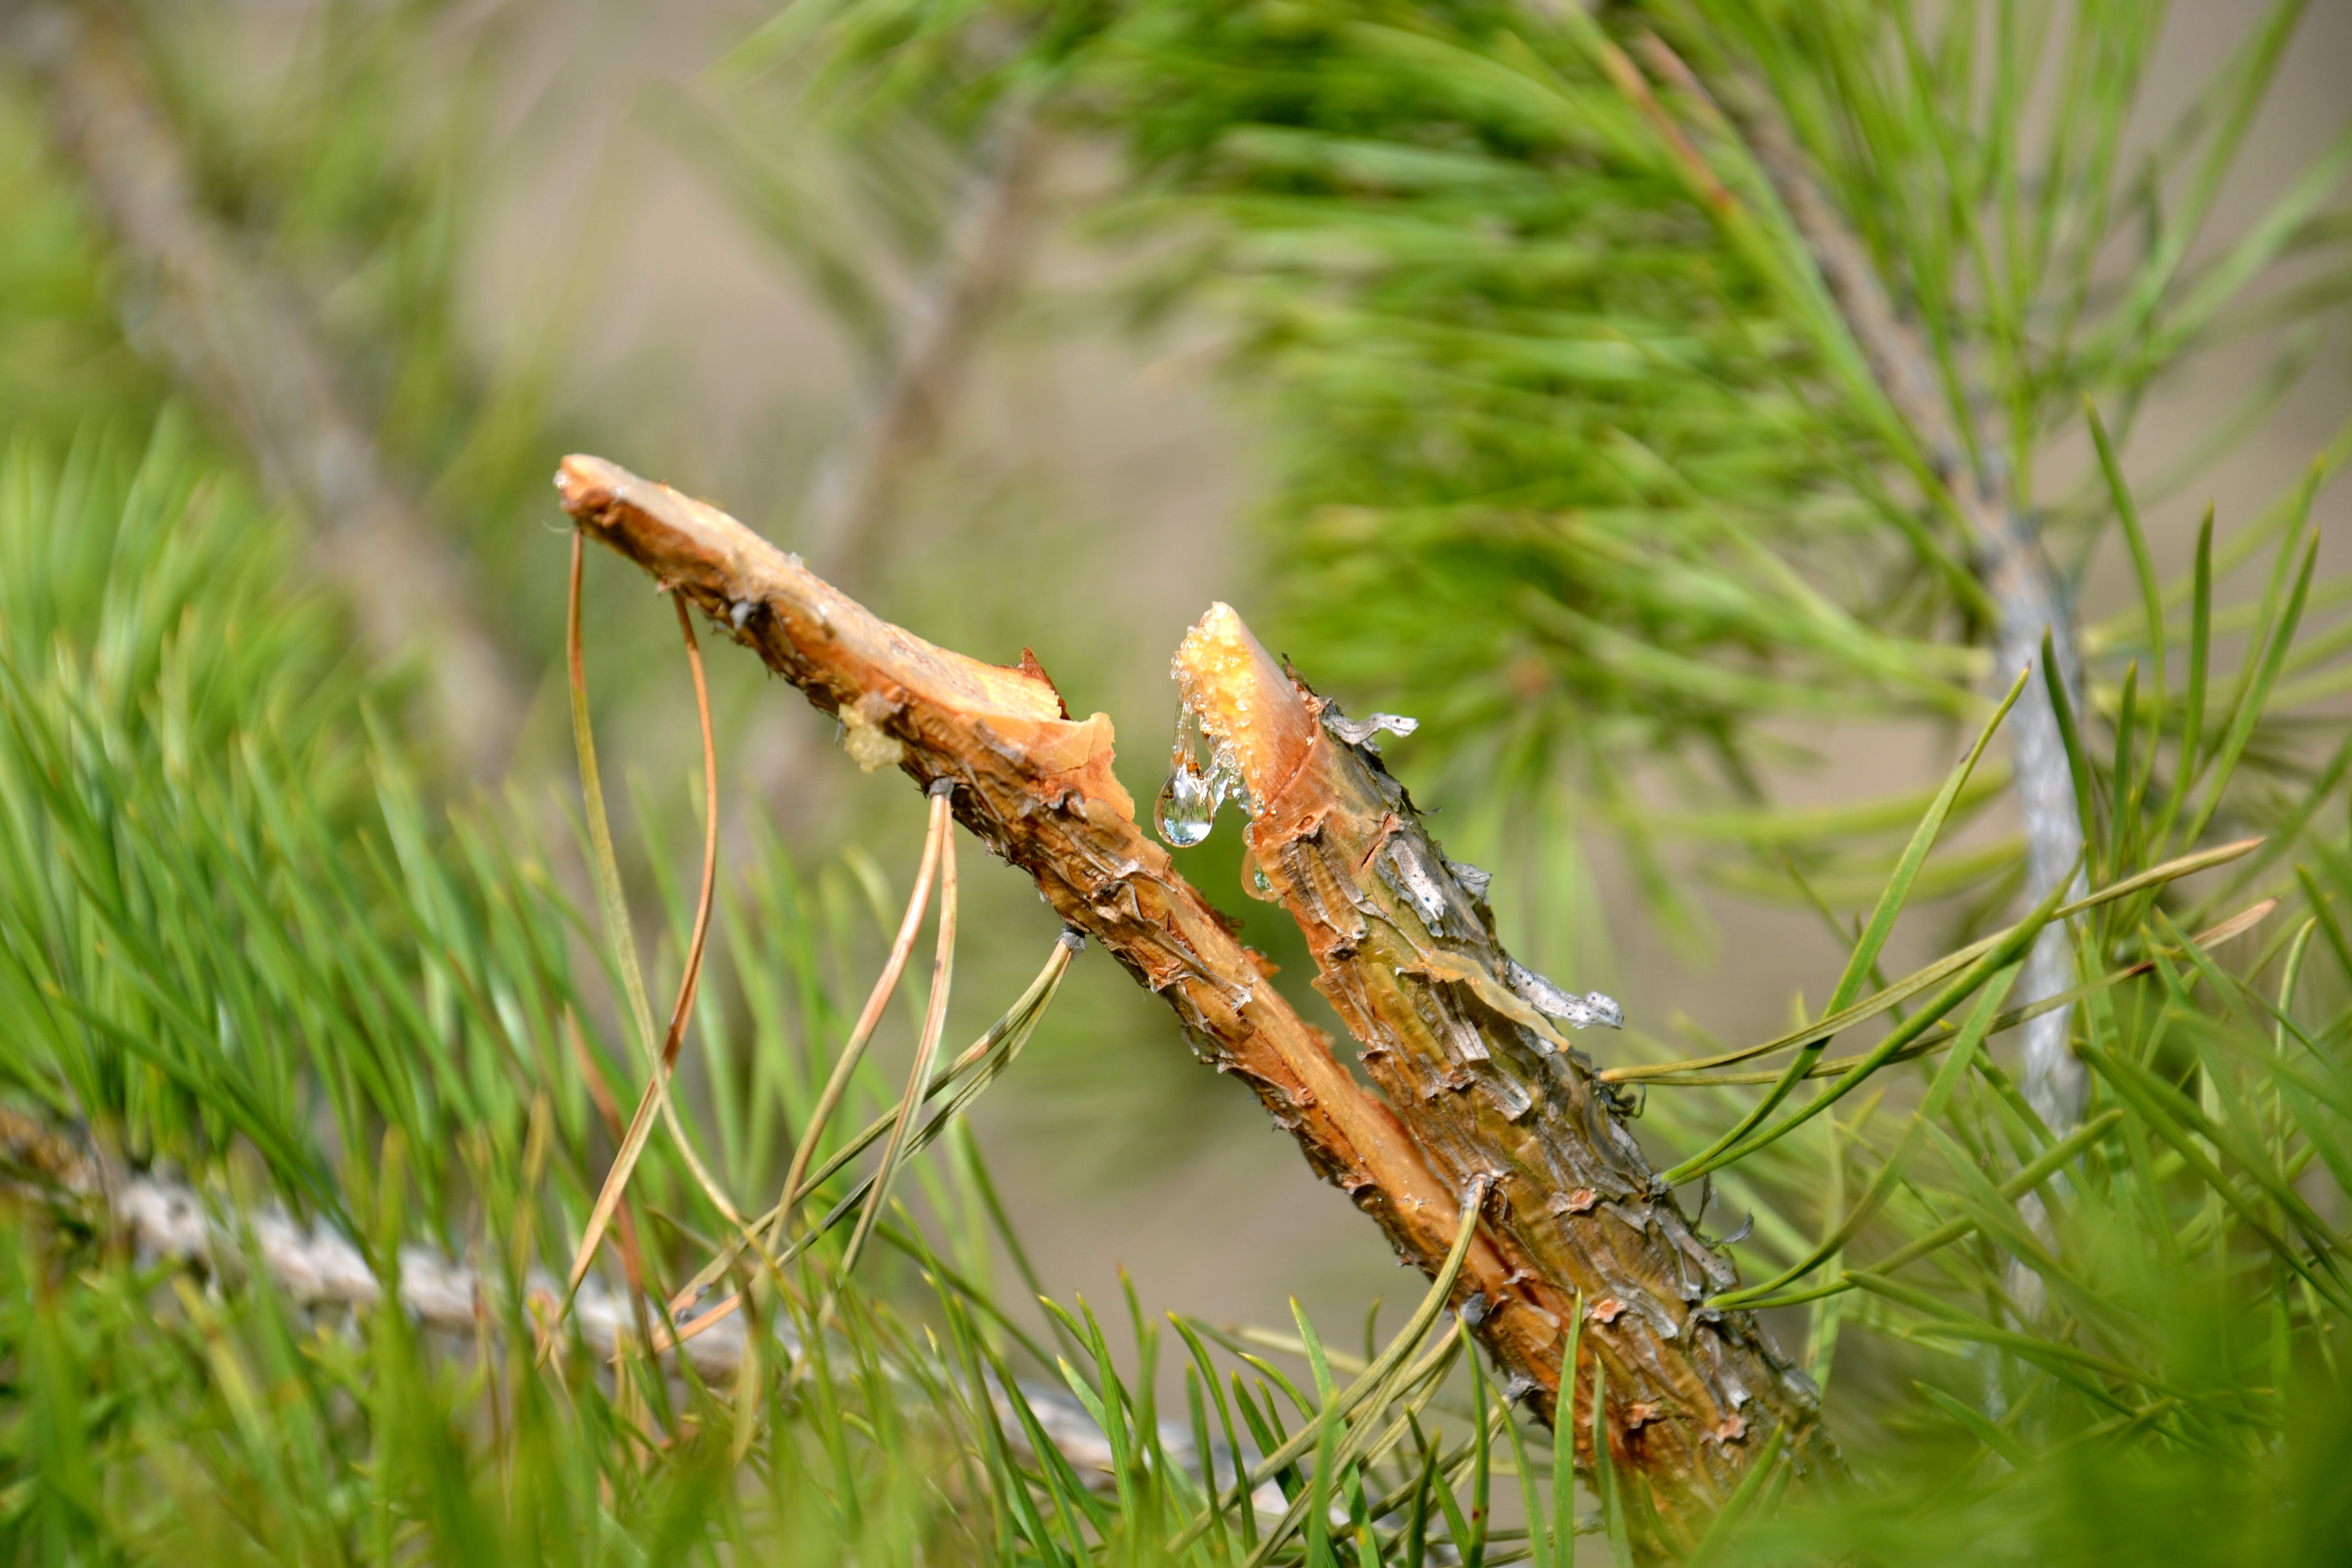
tree, grass, branch, drop, lawn, pine, wildlife, green, insect, broken, desktop, closeup, flora, fauna, invertebrate, caterpillar, close up, needles, resin, coniferous tree, larva, macro photography, fracture, pine oleoresin, branch broken, grass family, moths and butterflies